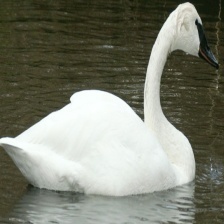
Species: TRUMPTER SWAN
Scientific name: CYGNUS BUCCINATOR
ImageNet parent category: black_swan